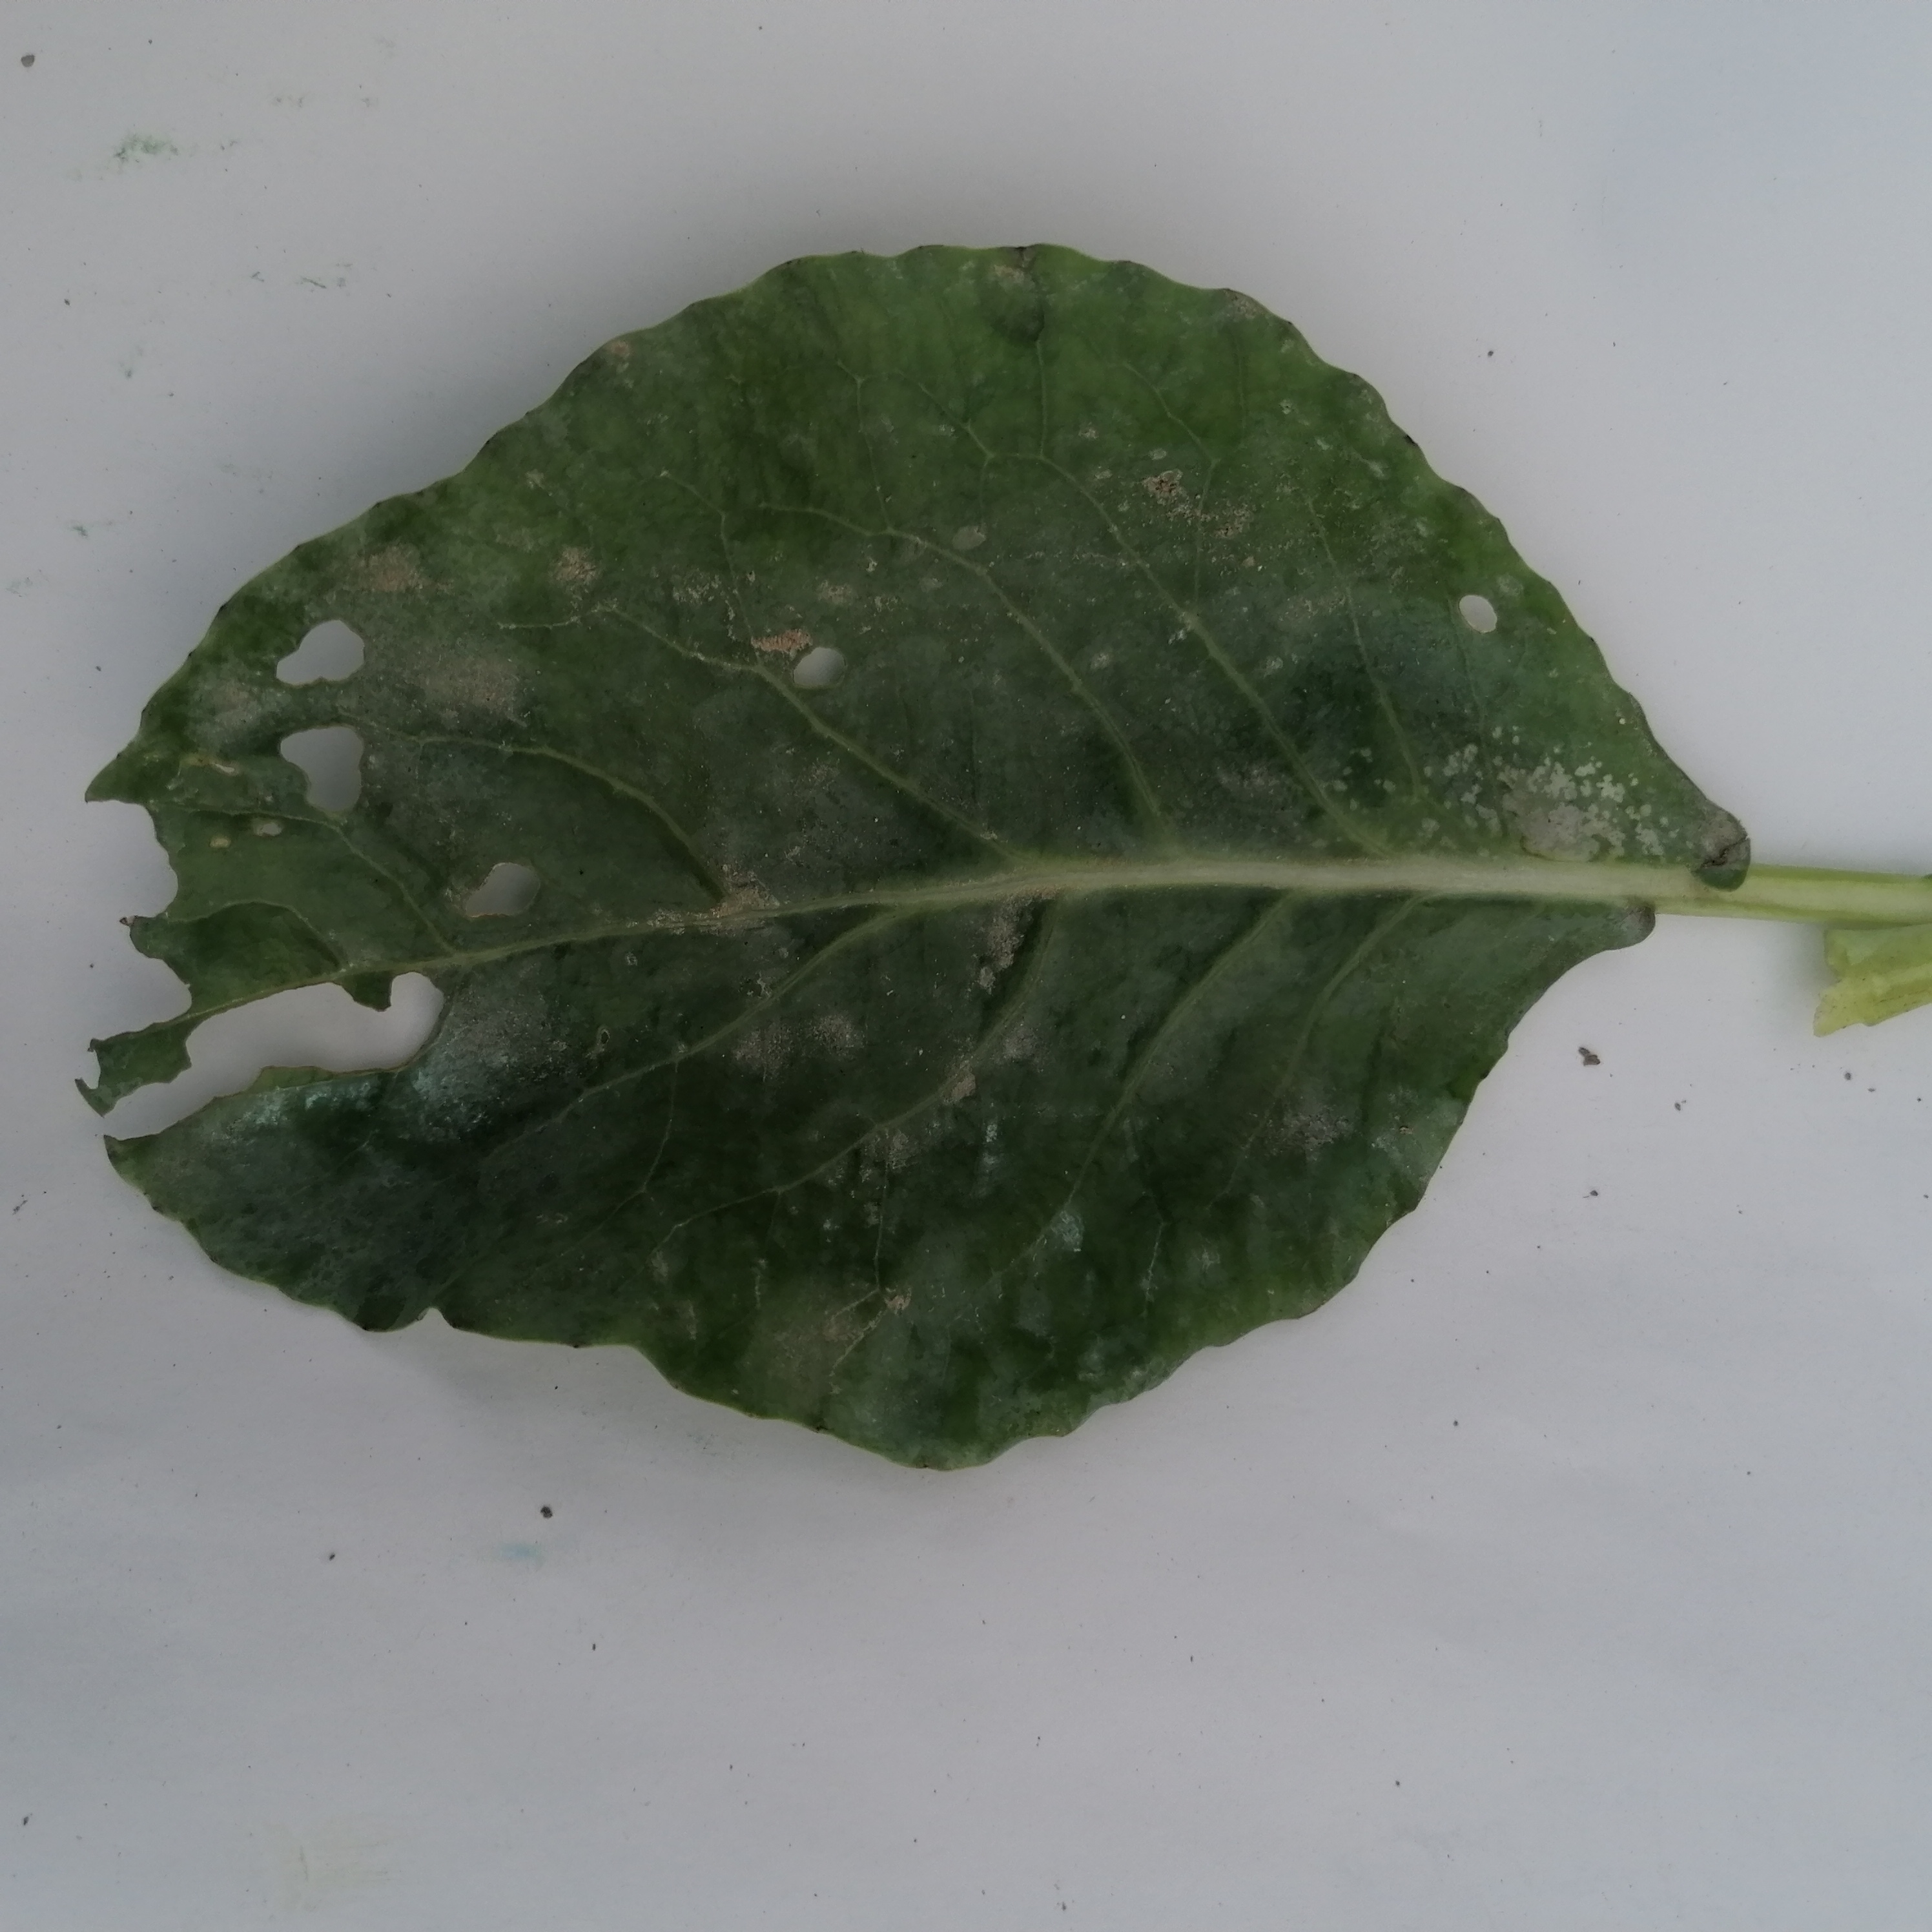
Label: Insect Hole